Deception (Irish TV series)

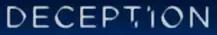

Deception is an Irish prime time television drama airing on TV3. The series, created by Gert Thomas, premiered on Monday 7 January 2013.